Sempringham

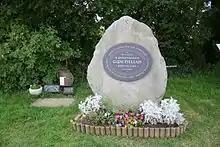
Monument to Gwenllian

It became the enforced residence of Gwenllian of Wales, the daughter of Llywelyn ap Gruffudd, Prince of Wales, and the granddaughter of Simon de Montfort. In 1283 Gwenllian had been captured by King Edward I's troops. Edward sent Gwenllian 'in her cradle', to be held there in security. In 1327, Edward III stayed at the Priory and granted Gwenllian a lifelong yearly pension of £20, necessary to pay her board and lodgings as she never became a nun, but was regarded as a 'paying guest' who was not permitted to leave. Gwenllian died at the Priory after being held there for 54 years, on 7 June 1337. A memorial stone has been erected in her honour.